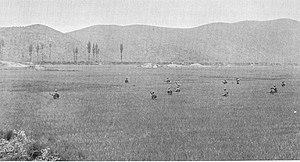
La bataille de Yongsan est un engagement entre les forces des Nations unies et de Corée du Nord lors de la guerre de Corée qui se déroule du 1ᵉʳ au 5 septembre 1950 à Yongsan en Corée du Sud. Cette bataille fait partie de la seconde bataille du Nakdong lors de la bataille du périmètre de Busan. La bataille se termine par une victoire des Nations unies, après qu’un grand nombre de soldats sud-coréens et américains a repoussé une forte attaque nord-coréenne.
La bataille du périmètre de Busan oppose les forces armées de l'ONU à celles de la Corée du Nord. Elle se déroule du 4 août au 18 septembre 1950 et marque l'un des premiers grands engagements de la guerre de Corée. L'armée de l'ONU, au bord de l'effondrement, rassemble 140 000 soldats dans un périmètre restreint autour de Busan afin de résister et de contrer l'invasion de l'armée nord-coréenne, forte de 98 000 hommes.
La seconde bataille du Nakdong est un engagement entre les forces des Nations unies et de Corée du Nord lors de la guerre de Corée qui se déroule du 1ᵉʳ au 12 septembre 1950 dans les environs du Nakdong en Corée du Sud. Cette bataille fait partie de la Grande offensive du Nakdong lors de la bataille du périmètre de Busan. La bataille se termine par une victoire des Nations unies, après qu’un grand nombre de soldats sud-coréens et américains a repoussé une forte attaque nord-coréenne.
La Grande offensive du Nakdong est une offensive de grande ampleur menée par les forces nord-coréennes pour tenter de briser les défenses du périmètre de Busan tenu par les forces des Nations unies. Elle se déroule du 1ᵉʳ au 15 septembre 1950 lors de la guerre de Corée.